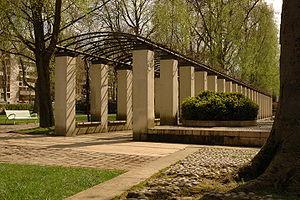
Parc de Bercy - Printemps 2008.
Le parc de Bercy est un ensemble de trois jardins situés dans le quartier de Bercy du 12ᵉ arrondissement de Paris, entre AccorHotels Arena et le centre commercial et de restauration Bercy Village, à l'emplacement des anciens entrepôts de Bercy.